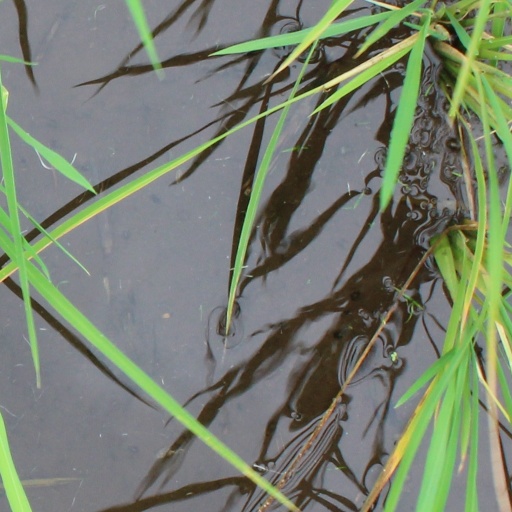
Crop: rice